Pelagia Majewska

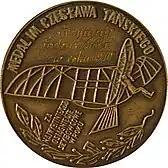
The Tanski medal

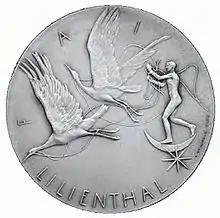
Lilienthal medal obverse

In 1960 Majewska was the first woman in Poland and the second in the world to be awarded the world's highest gliding honour, the Lilienthal Gliding Medal by the Fédération Aéronautique Internationale (FAI). (Marcelle Choisnet was the first woman to receive the award, in 1951). She was a Polish "" and was awarded the three times.